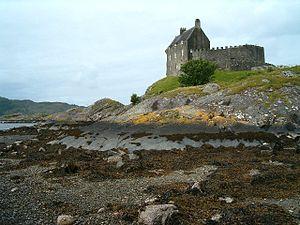
Le château de Duntrune est situé sur la rive nord du Loch Crinan et en face du village de Crinan en Argyll, en Écosse.
Cette liste recense les principaux châteaux du council area d'Argyll and Bute en Écosse.